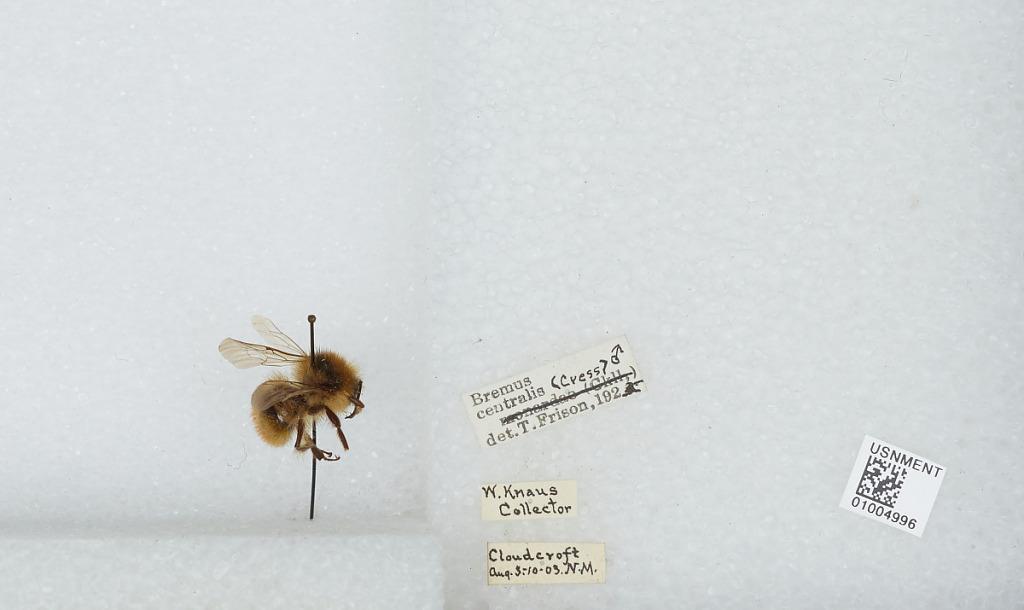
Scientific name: Bombus (Pyrobombus) centralis Cresson
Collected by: W. Knaus
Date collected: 1903-8-3
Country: United States
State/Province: New Mexico
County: Otero
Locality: Cloudcroft
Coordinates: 32.9547, -105.741
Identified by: Frison, T.